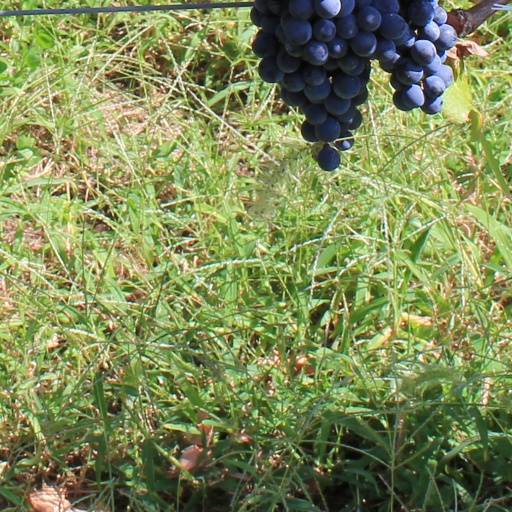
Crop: grape